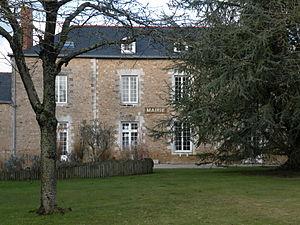
Mairie de Sautron
Sautron est une commune de l'Ouest de la France, située dans l'agglomération nantaise, département Loire-Atlantique, en région Pays de la Loire.